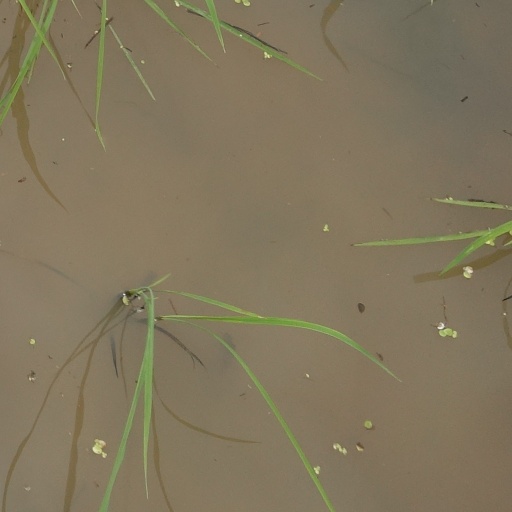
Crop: rice